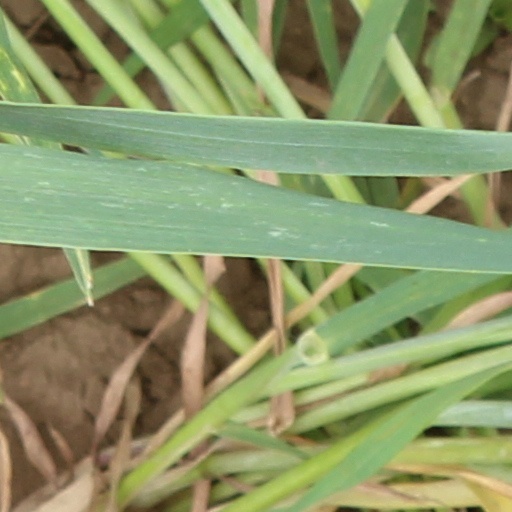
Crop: wheat